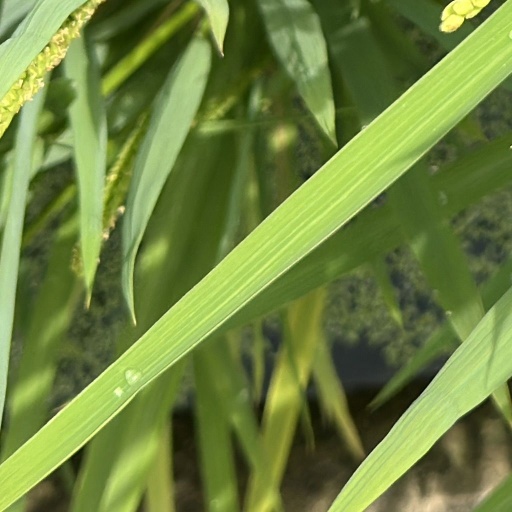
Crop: rice